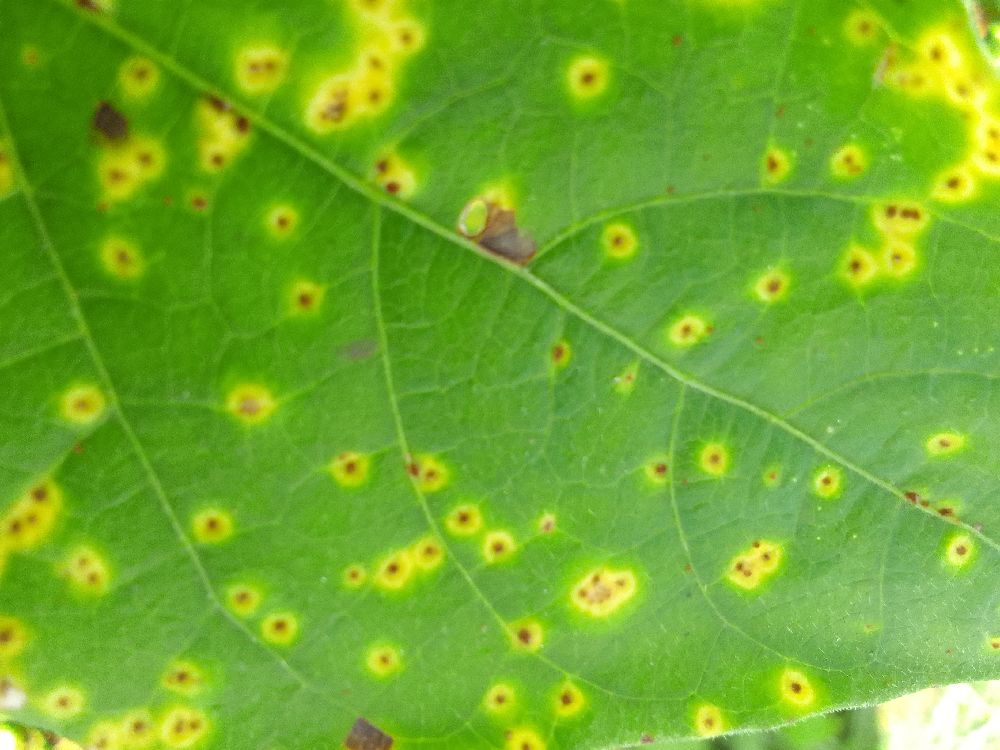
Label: rust